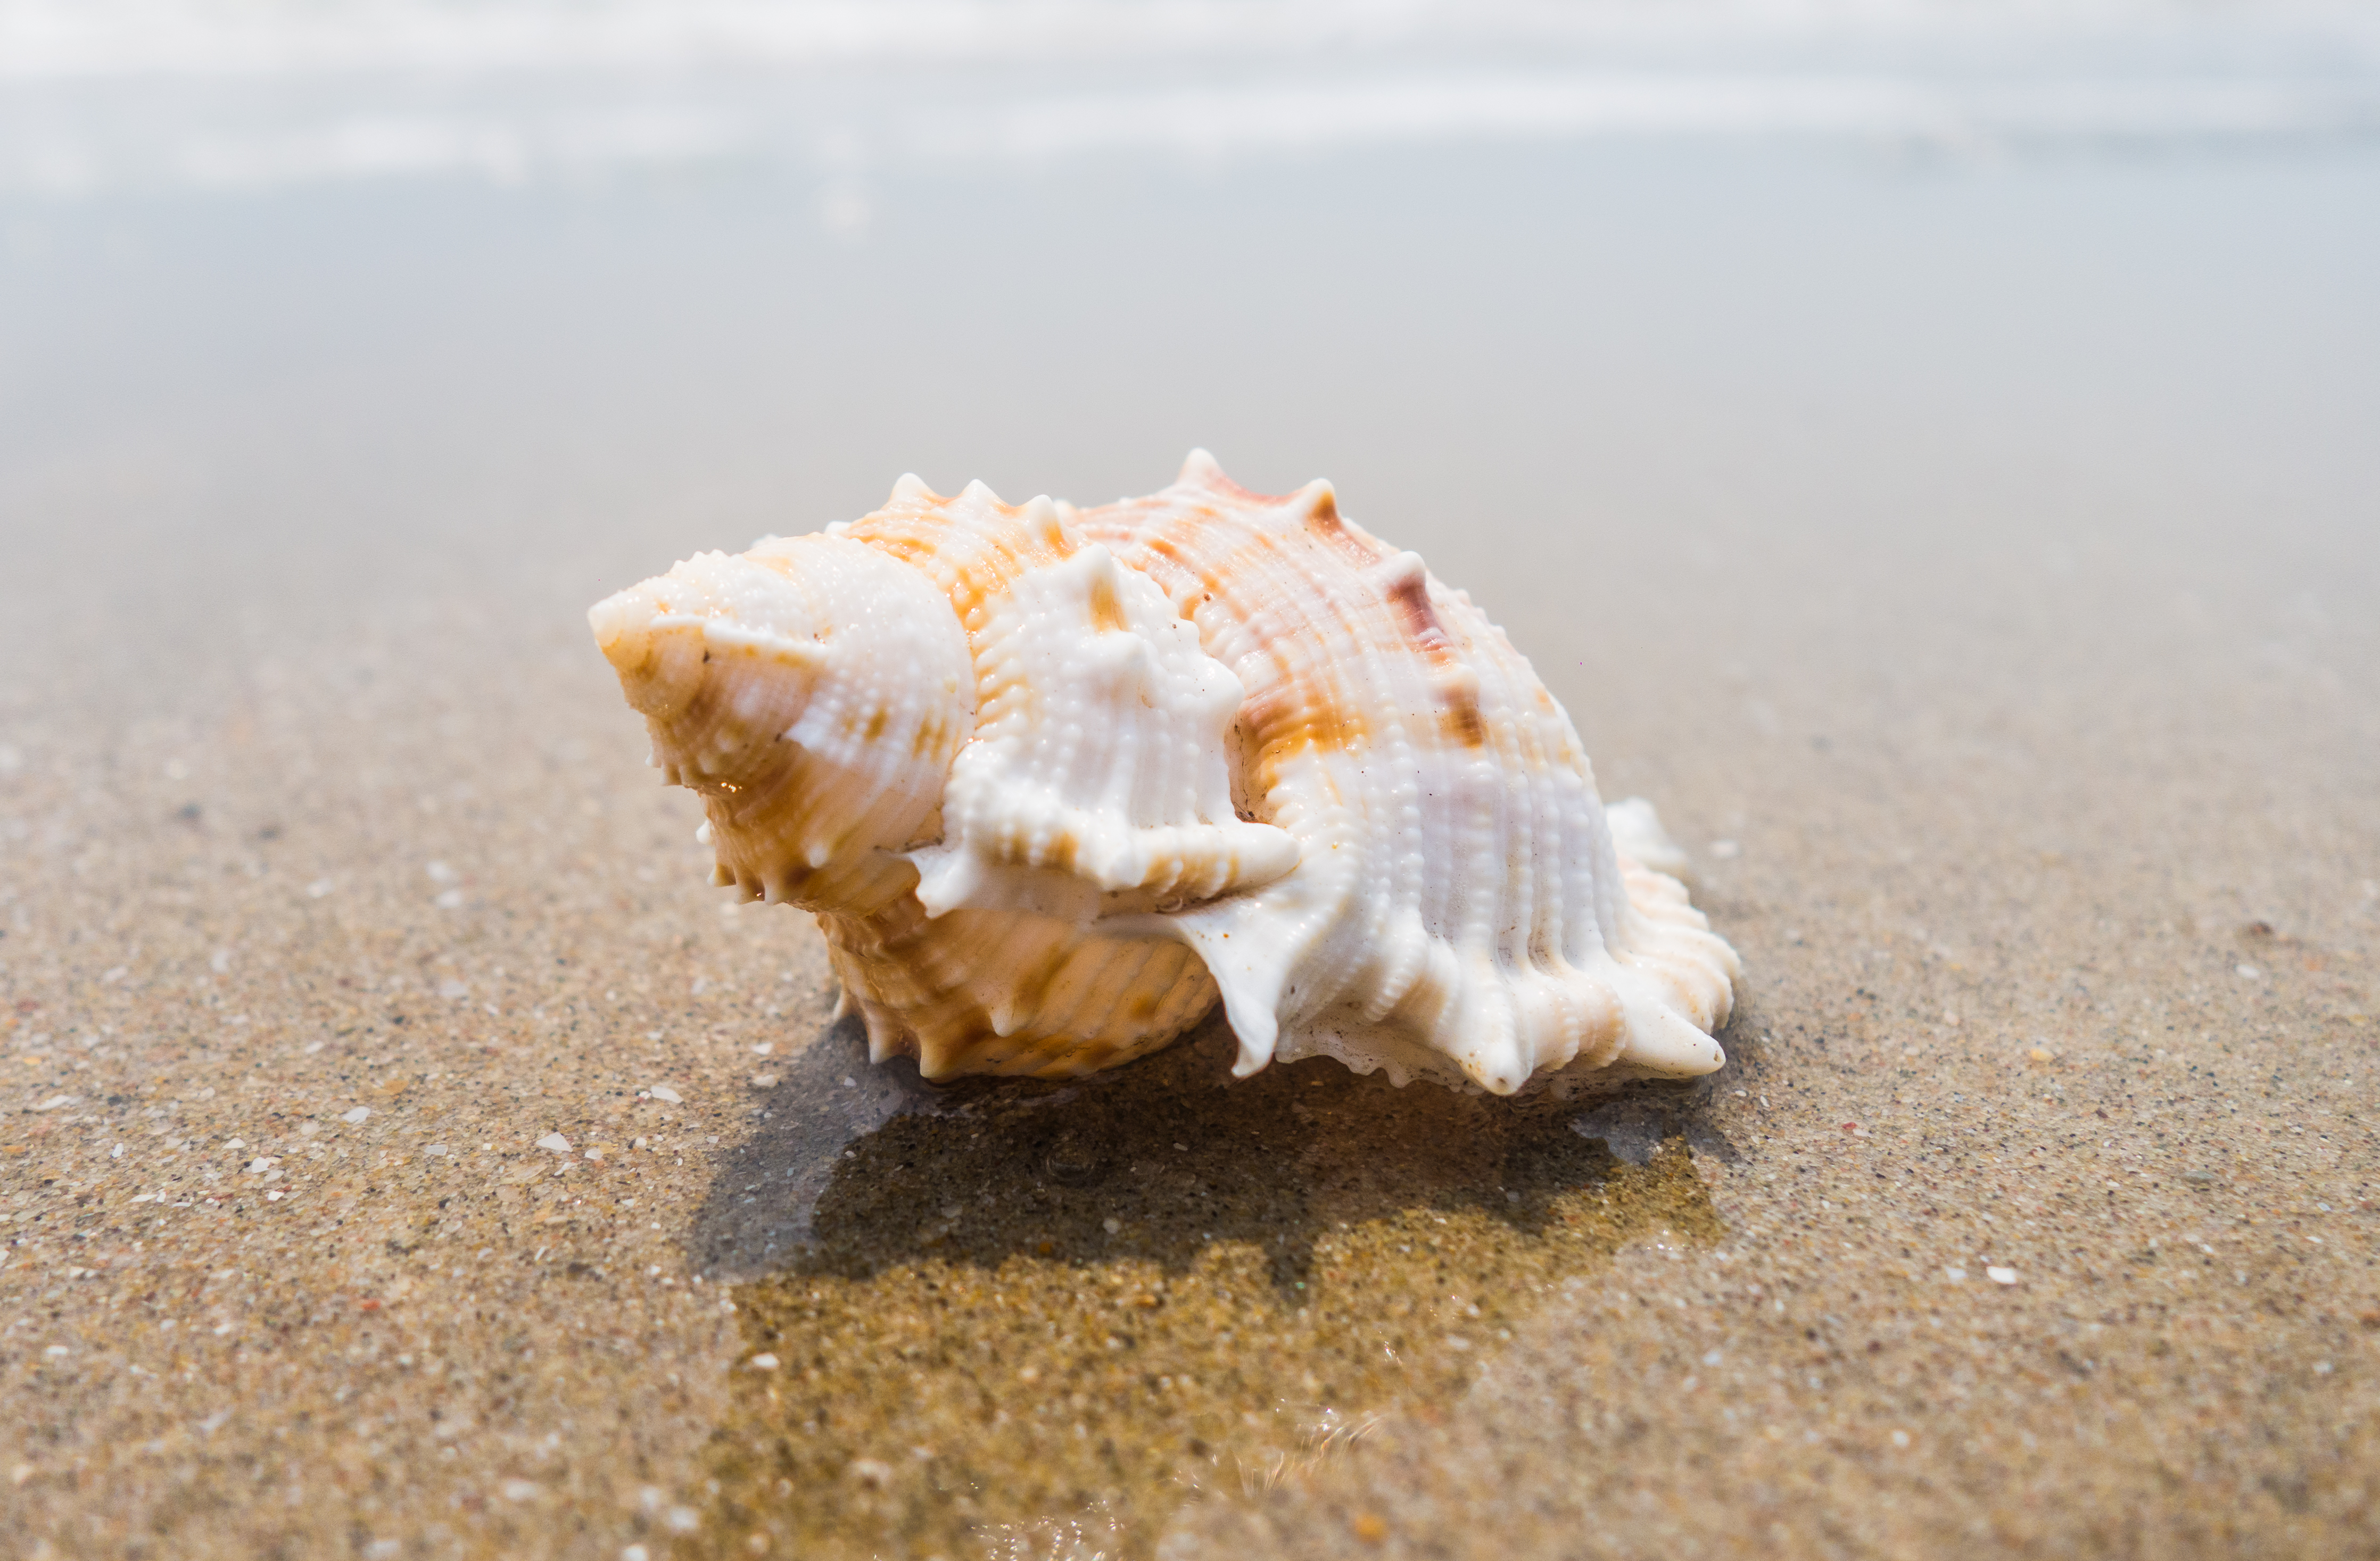
view, shell, conch, sand, organism, natural material, invertebrate, sea, cuisine, animal product, snails and slugs, cockle, dish